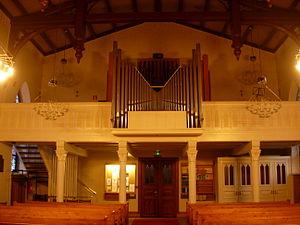
La cathédrale Saint-Henri est la cathédrale catholique d'Helsinki en Finlande. Située dans le quartier d'Ullanlinna elle est dédiée à saint Henri, évêque d'Uppsala.